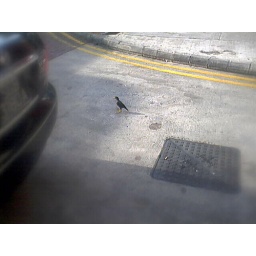
This is the first photo taken by Riaan. It.s a bird by the road